Answer in natural language. How many Dressers are visible in the scene? Choose between the following options: 1, 4, 0, 2 or 3
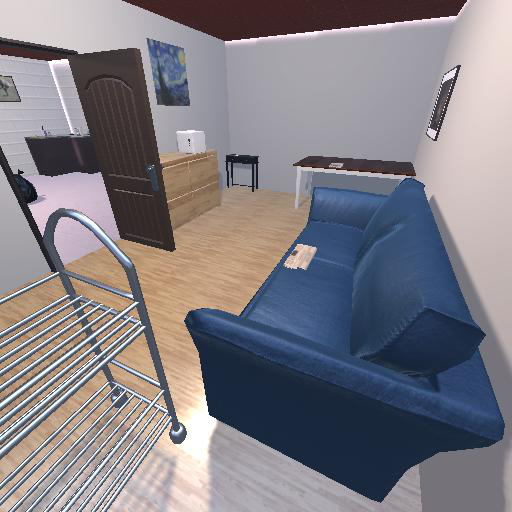
<answer>1</answer>